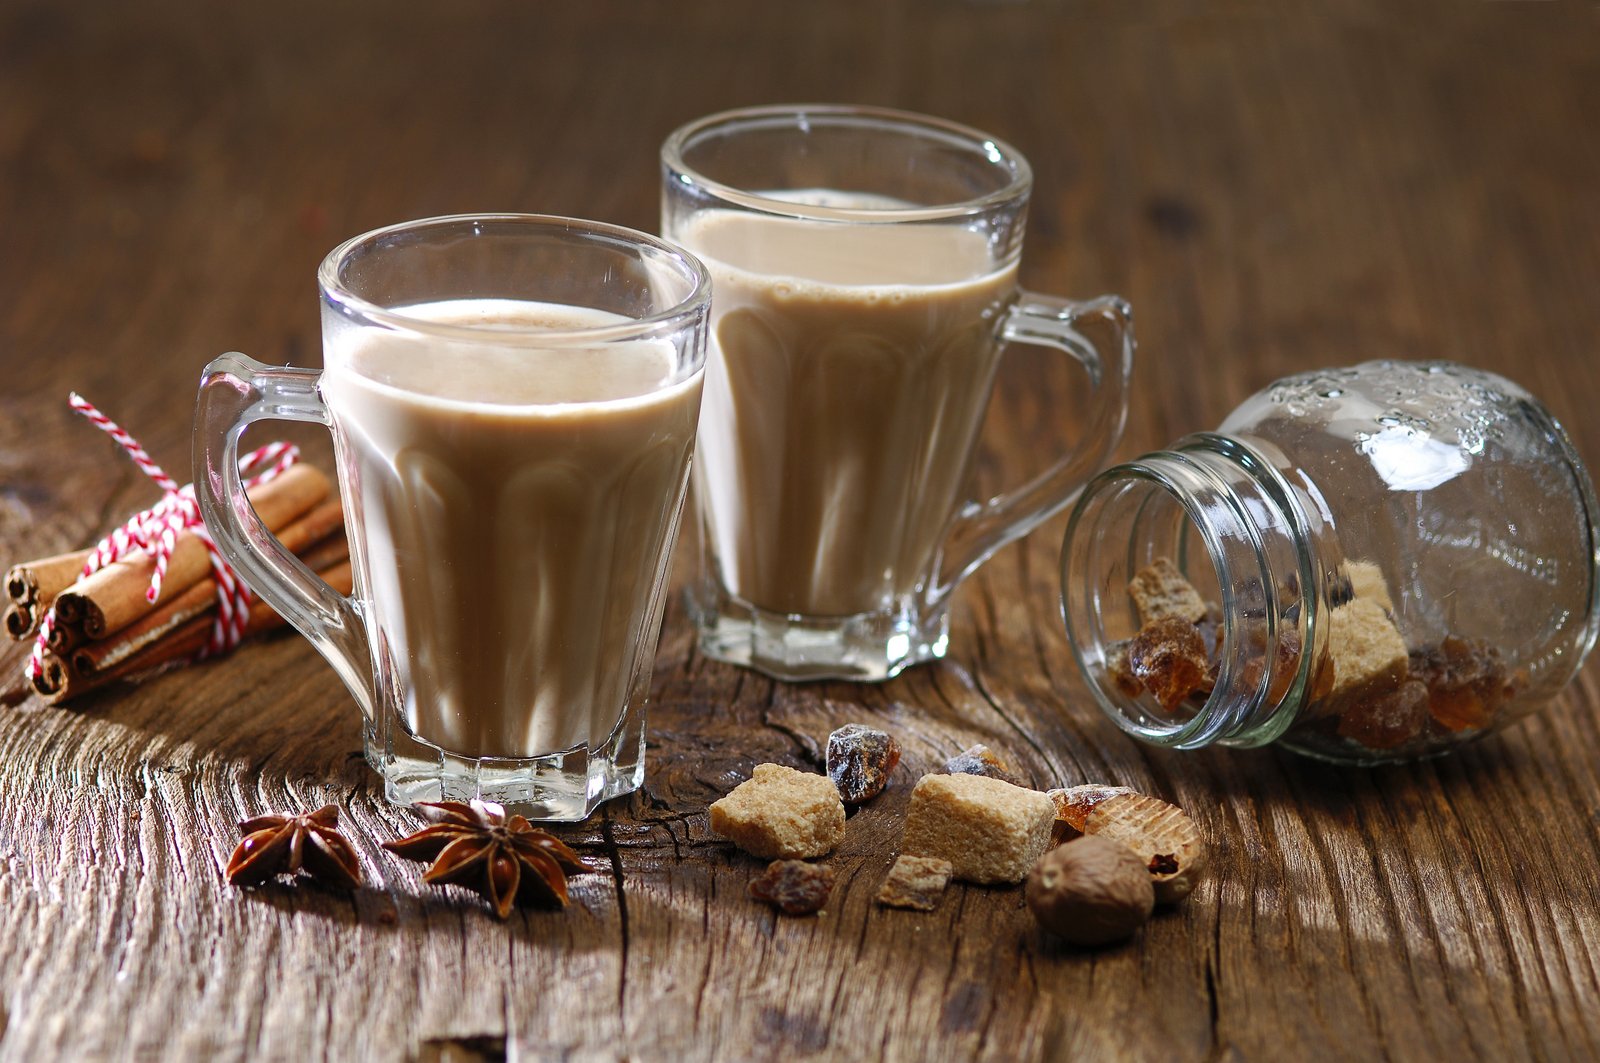
Dish: chai